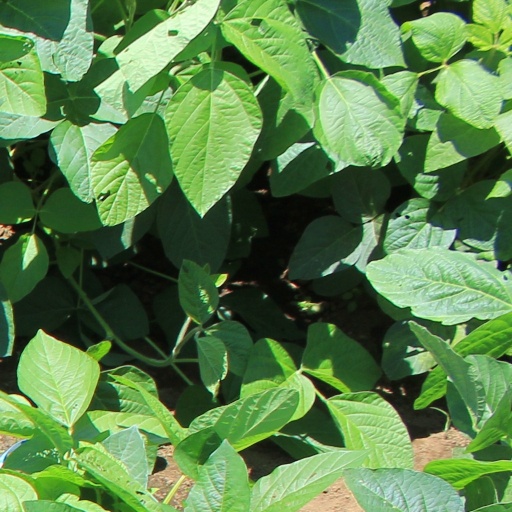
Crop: soybean